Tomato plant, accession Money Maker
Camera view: tilt-top (135 deg); turntable rotation: 240 degrees
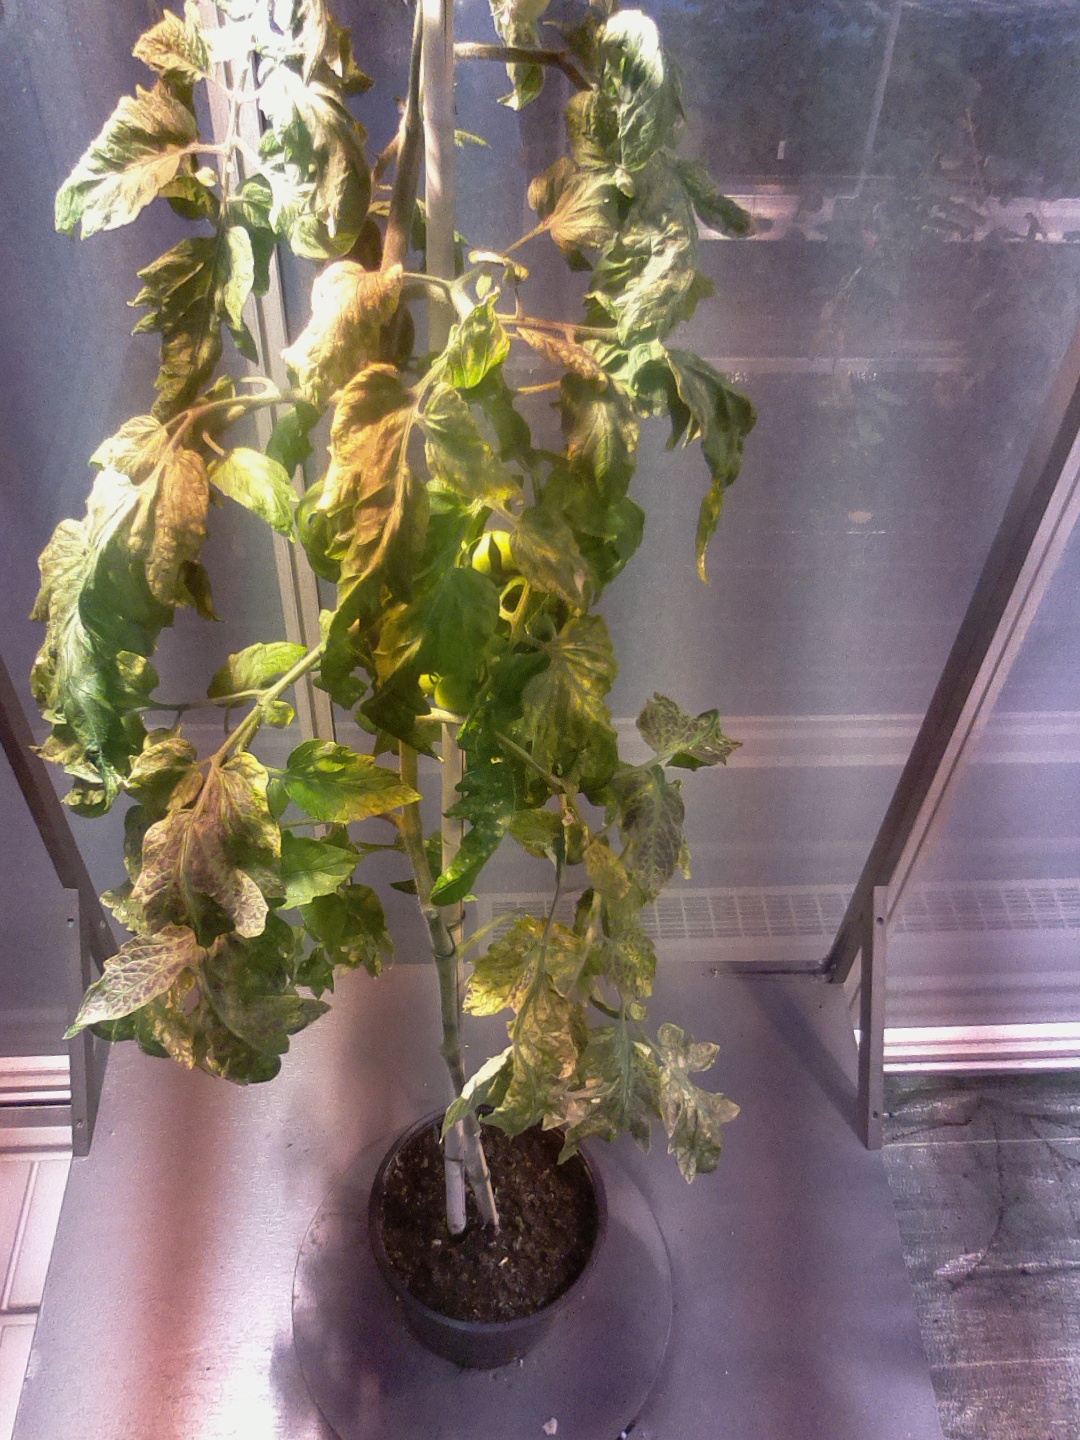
BBCH growth stage 76: 60%-70% of final fruit size